Geological history of North America

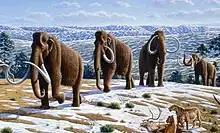

Around the same time, camels were becoming common in North America, although they were just barely bigger than modern rabbits during the Eocene. Early camels had four toes. During the early part of the Eocene the first primitive horses also began appearing. Among the earliest was "Eohippus", a small animal with four toes on the front feet and three on the rear. A group of mammals called oreodonts also appeared during the Eocene. By the Oligocene, camels were the size of sheep and had only two toes. Gradually over time horses also lost toes, but unlike camels, horses' were reduced to a single digit. By the Oligocene their teeth had adapted to endure abrasion from silica in their increasingly grassy diets. Horses gradually became common throughout the country. Large numbers of oreodonts grazed in the badlands of South Dakota by the middle of the Cenozoic. Oreodonts were vaguely pig like and about the size of modern goats. Their numbers peaked during the Oligocene. The largest mammals of Oligocene North America were the rhinoceros-like titanotheres. One spectacular example was the abundant "Brontotherium" of South Dakota, which could be up to 8 feet tall at the shoulder. Despite their early success, by the end of the epoch the entire group became extinct.